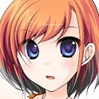
Portrait style: Anime Portrait